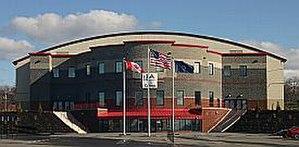
Lewiston est une ville américaine située dans l'État du Maine. Elle est la plus grande des villes homonymes et la deuxième ville de l'État de par sa population.
Le Colisée Androscoggin Bank, anciennement Colisée Lewiston, est une salle omnisports de 4 000 places située à Lewiston, ville de l'État américain du Maine. Elle a ouvert ses portes en 1958.
Le Colisée Androscoggin Bank, anciennement Colisée Lewiston, est une salle omnisports de 4 000 places située à Lewiston, ville de l'État américain du Maine. Elle a ouvert ses portes en 1958.